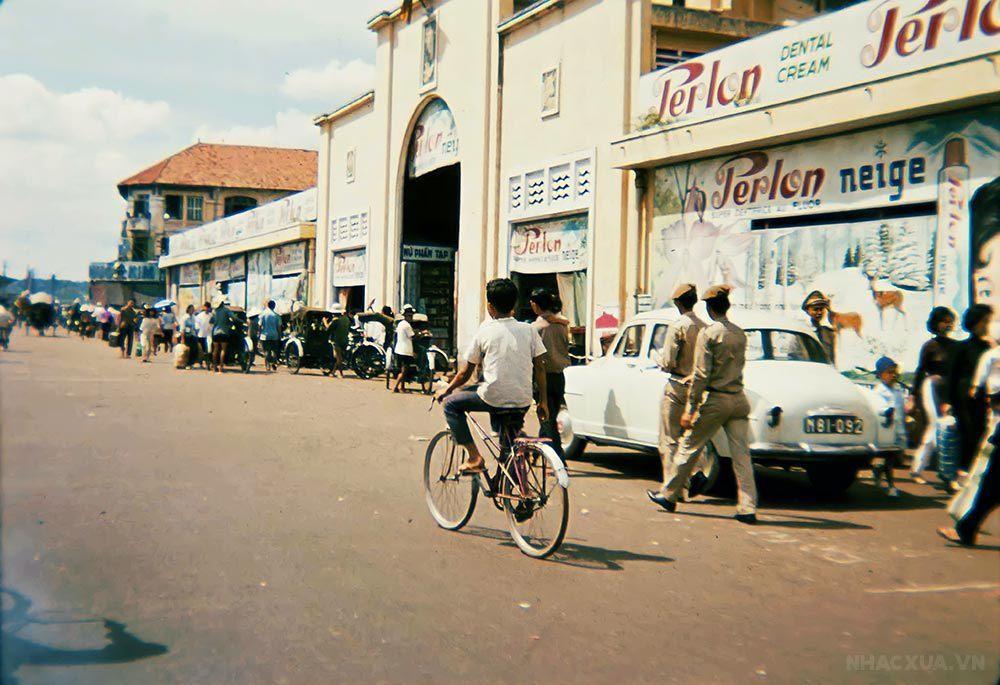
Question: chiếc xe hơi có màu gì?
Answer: chiếc xe hơi có màu trắng